Hylton Castle

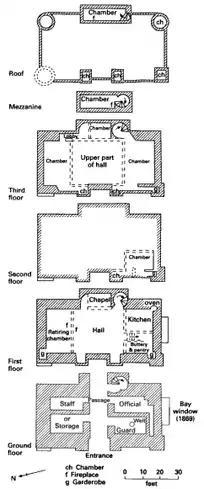
A plan of the original floors of Hylton Castle. "Note": The diagram does not include the minstrels' gallery.

The west façade of the castle has square towers flanking the central bay, with others at the south west and north west, all topped with octagonal, machicolated turrets. The north and south façades are relatively simple. The east façade has a central projection in the centre rising a storey above the parapet, to form a tower. The tower's south angle is splayed to accommodate the main staircase and only the corbels of its parapet survive. The screen closing off the east entrance has a three-bay cusped arcade on the ground floor and three ogee arches on the shafts above.